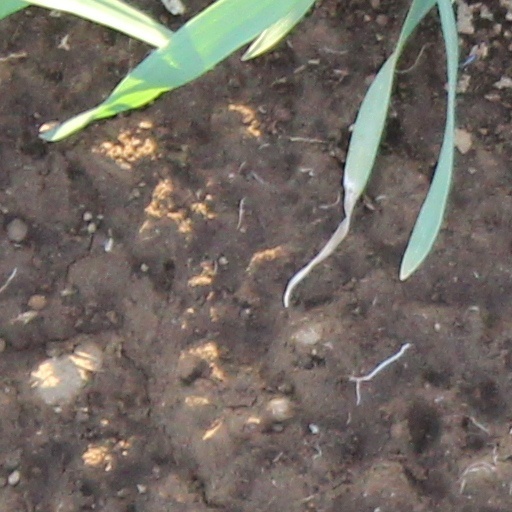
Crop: wheat